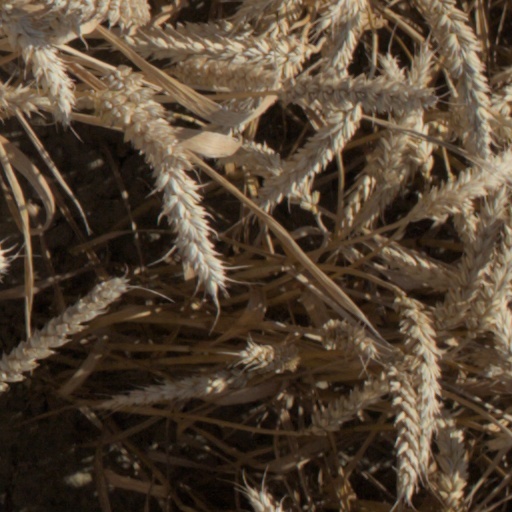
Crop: wheat